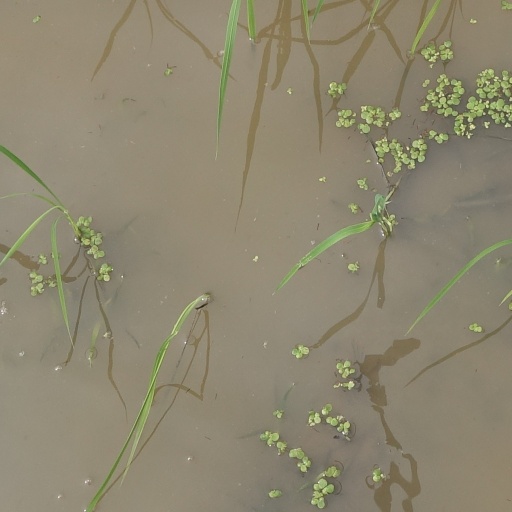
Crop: rice